Big Sur Coast Highway

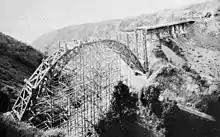
The Dolan Creek Bridge south of Slates Hot Springs was a three-pinned arch design built from redwood timber in 1934–35. It was replaced by a precast concrete girder bridge in 1961.

Contractor George Pollock Company of Sacramento started construction next on one of the most remote segments, a stretch between Anderson Canyon and Big Sur in September 1922. The region was so remote and access so poor that the company brought most of its supplies and equipment in by barge at a sheltered cove near the middle of the project. Machines were hoisted to the road level using steam-powered donkey engines.